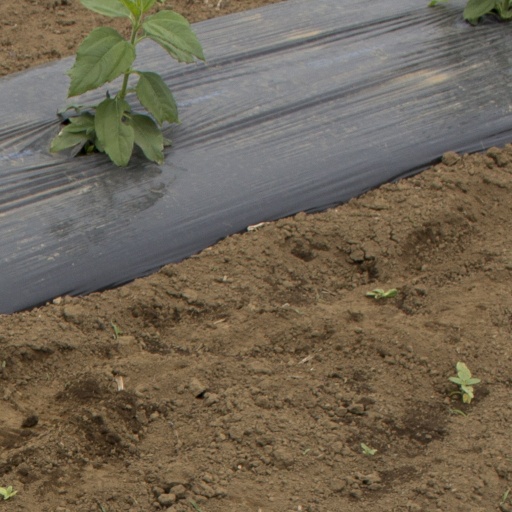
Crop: Jerusalem artichoke